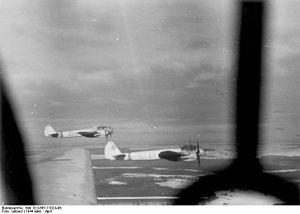
La Nachtjagd est une branche de la Luftwaffe chargée plus spécifiquement de la chasse de nuit dans la défense du Reich notamment contre les bombardiers du Royal Air Force Bomber Command conduisant les attaques de bombardement stratégique durant la Seconde Guerre mondiale. Elle ne doit pas être assimilée ou confondue avec les Nachtschlachtgruppen, unités chargées du bombardement et harcèlement nocturne.